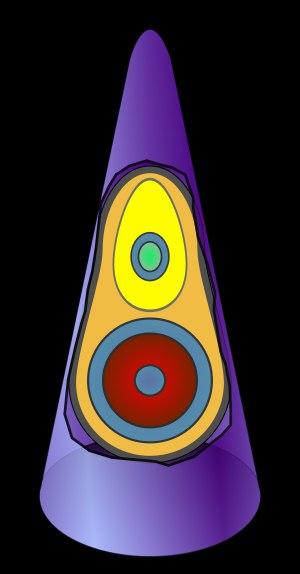
La W88 est une ogive thermonucléaire américaine d'une puissance explosive estimée de 475 kilotonnes. Elle est suffisamment petite pour être « mirvée ».
L’espionnage nucléaire est le don intentionnel et sans autorisation de secrets d'État concernant les armes nucléaires à d'autres pays. Au cours de l'histoire des armes nucléaires, il y eut de nombreux cas d'espionnage nucléaire établi, et aussi de nombreux cas de soupçons ou d’allégations d'espionnage. Du fait que les armes nucléaires sont généralement considérées comme le plus important des secrets d’État, toutes les nations disposant d’armes nucléaires ont des restrictions strictes contre la diffusion d'informations relatives à la conception d'armes nucléaires, les stocks, leurs vecteurs et leur déploiement. Les États sont également limités dans leur éventuelle volonté d’ouverture au public d’informations sur les armes par des accords de non-prolifération.